Walid Mhadeb El Khatroushi

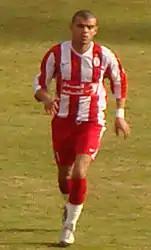

Walid Mhadeb El Khatroushi (born 6 November 1985), known as Tofaha ("Apple in English"), is a Libyan football midfielder.